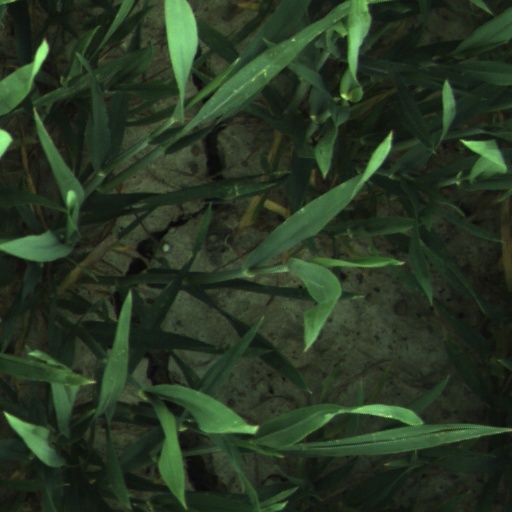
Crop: wheat